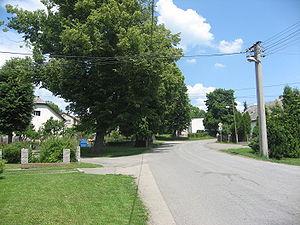
Kochánov est une commune du district de Havlíčkův Brod, dans la région de Vysočina, en République tchèque. Sa population s'élevait à 169 habitants en 2019.